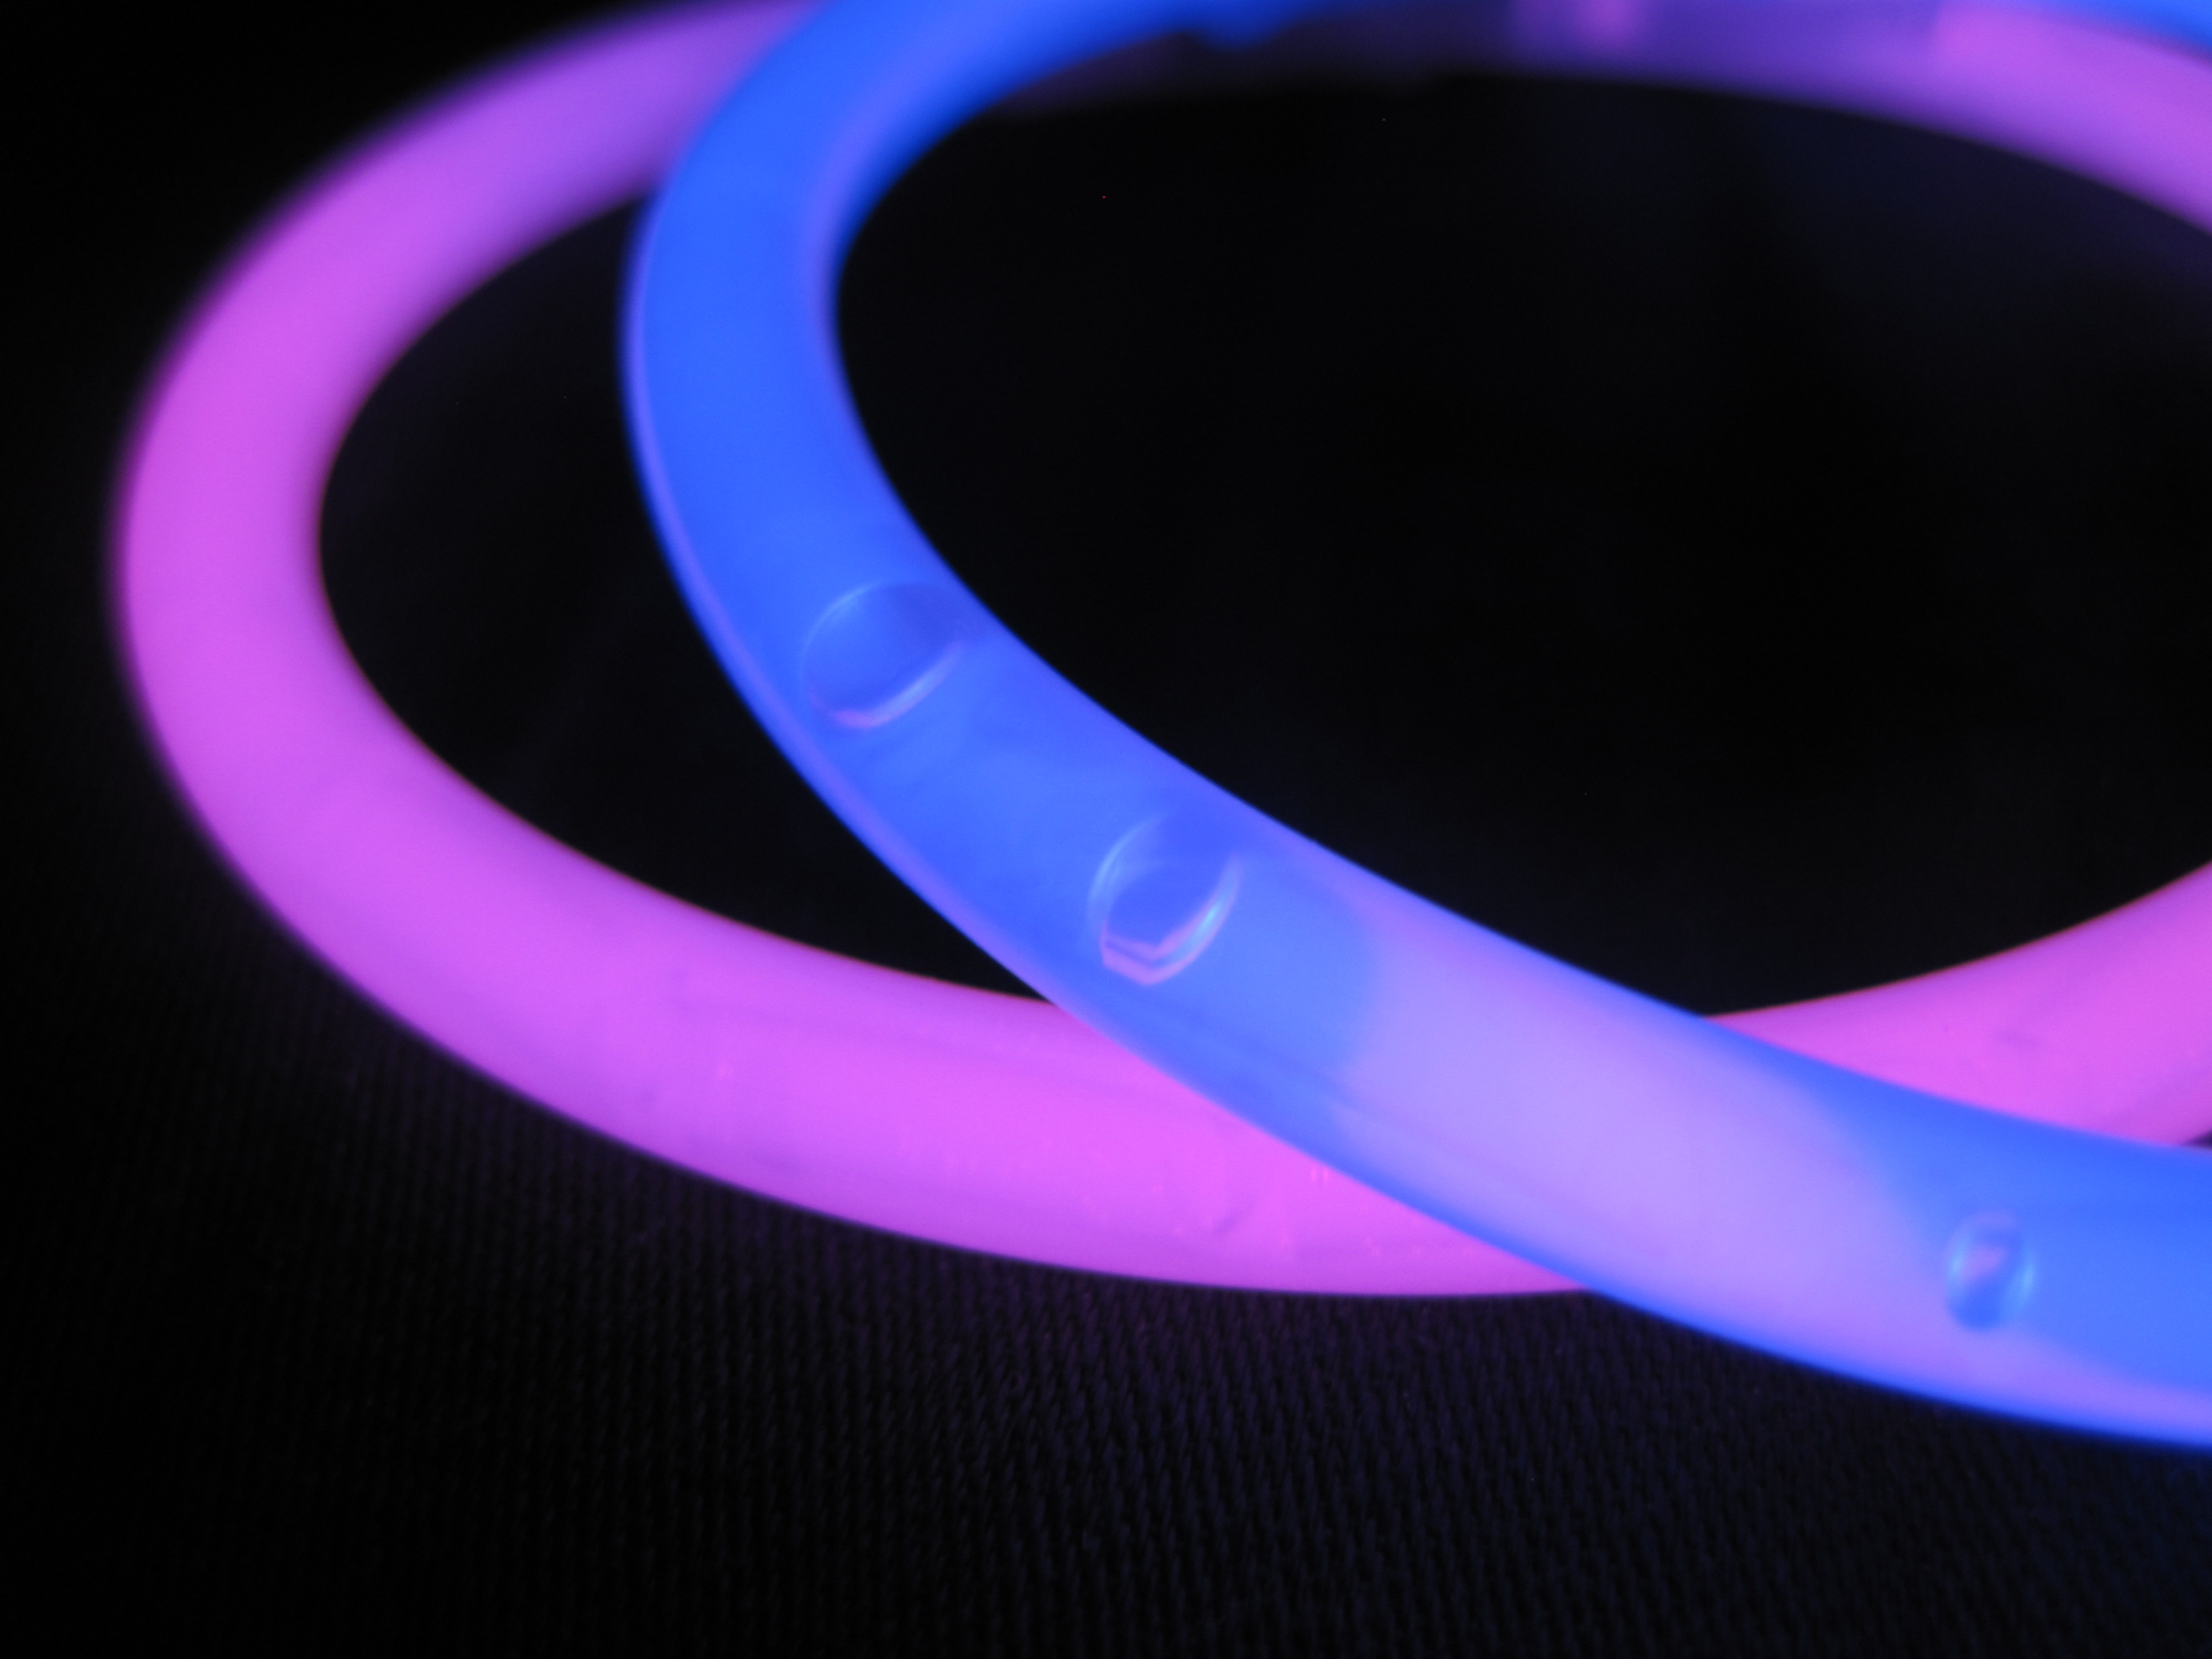
light, purple, number, color, blue, colorful, pink, lighting, circle, neon, deco, lights, shape, glow stick